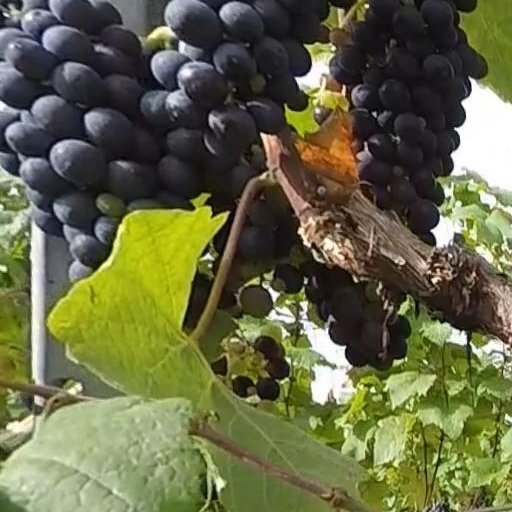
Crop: grape